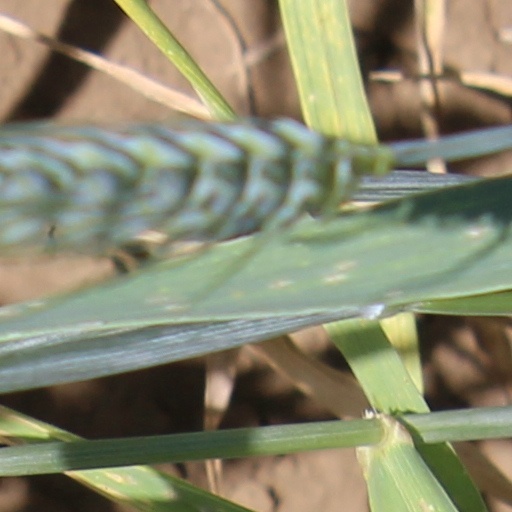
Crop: wheat